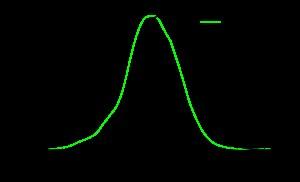
CIE XYZ est un espace de couleur défini par la Commission internationale de l'éclairage en 1931. Il constitue une amélioration de l'espace CIE RGB défini la même année, premier pas de la CIE vers une description des couleurs conforme à la vision humaine. L'espace CIE XYZ introduit la notion de luminance, intensité lumineuse subjective indépendante de la couleur, donnée par la composante Y. Il utilise deux autres composantes X et Z, choisies de telle manière qu'elles prennent toujours des valeurs positives pour décrire les couleurs visibles. Ceci a ouvert la voie à l'espace CIE xyY qui sépare parfaitement les notions de luminance Y et de chrominance xy, sensation colorée indépendante de l'intensité, représentée sur le diagramme de chromaticité.